Sports car racing

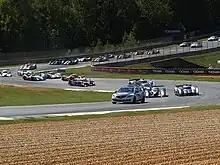
2011 Petit Le Mans

The 2010s have seen a major overhaul of sports car racing in the United States. The Pirelli World Challenge reformatted in 2010 to have a showroom stock touring car group comparable to that of the Continental Challenge's Grand Sport class, promoting its other touring car class to "GTS". This came after several years of the old TC class being an Acura-BMW-Mazda affair. For 2012, the series adopted a "B-spec" touring car class comparable to that of the Continental Challenge's Street Tuner class.